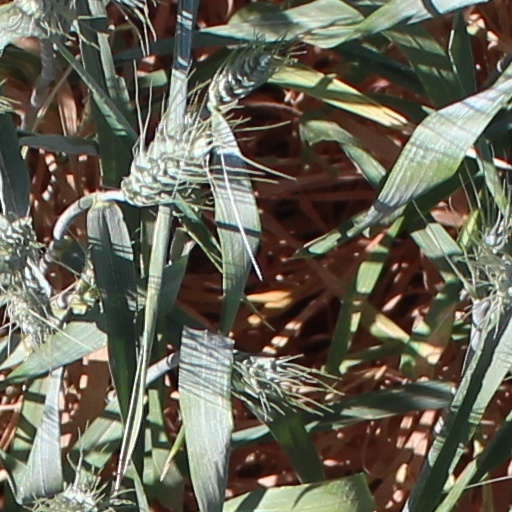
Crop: wheat